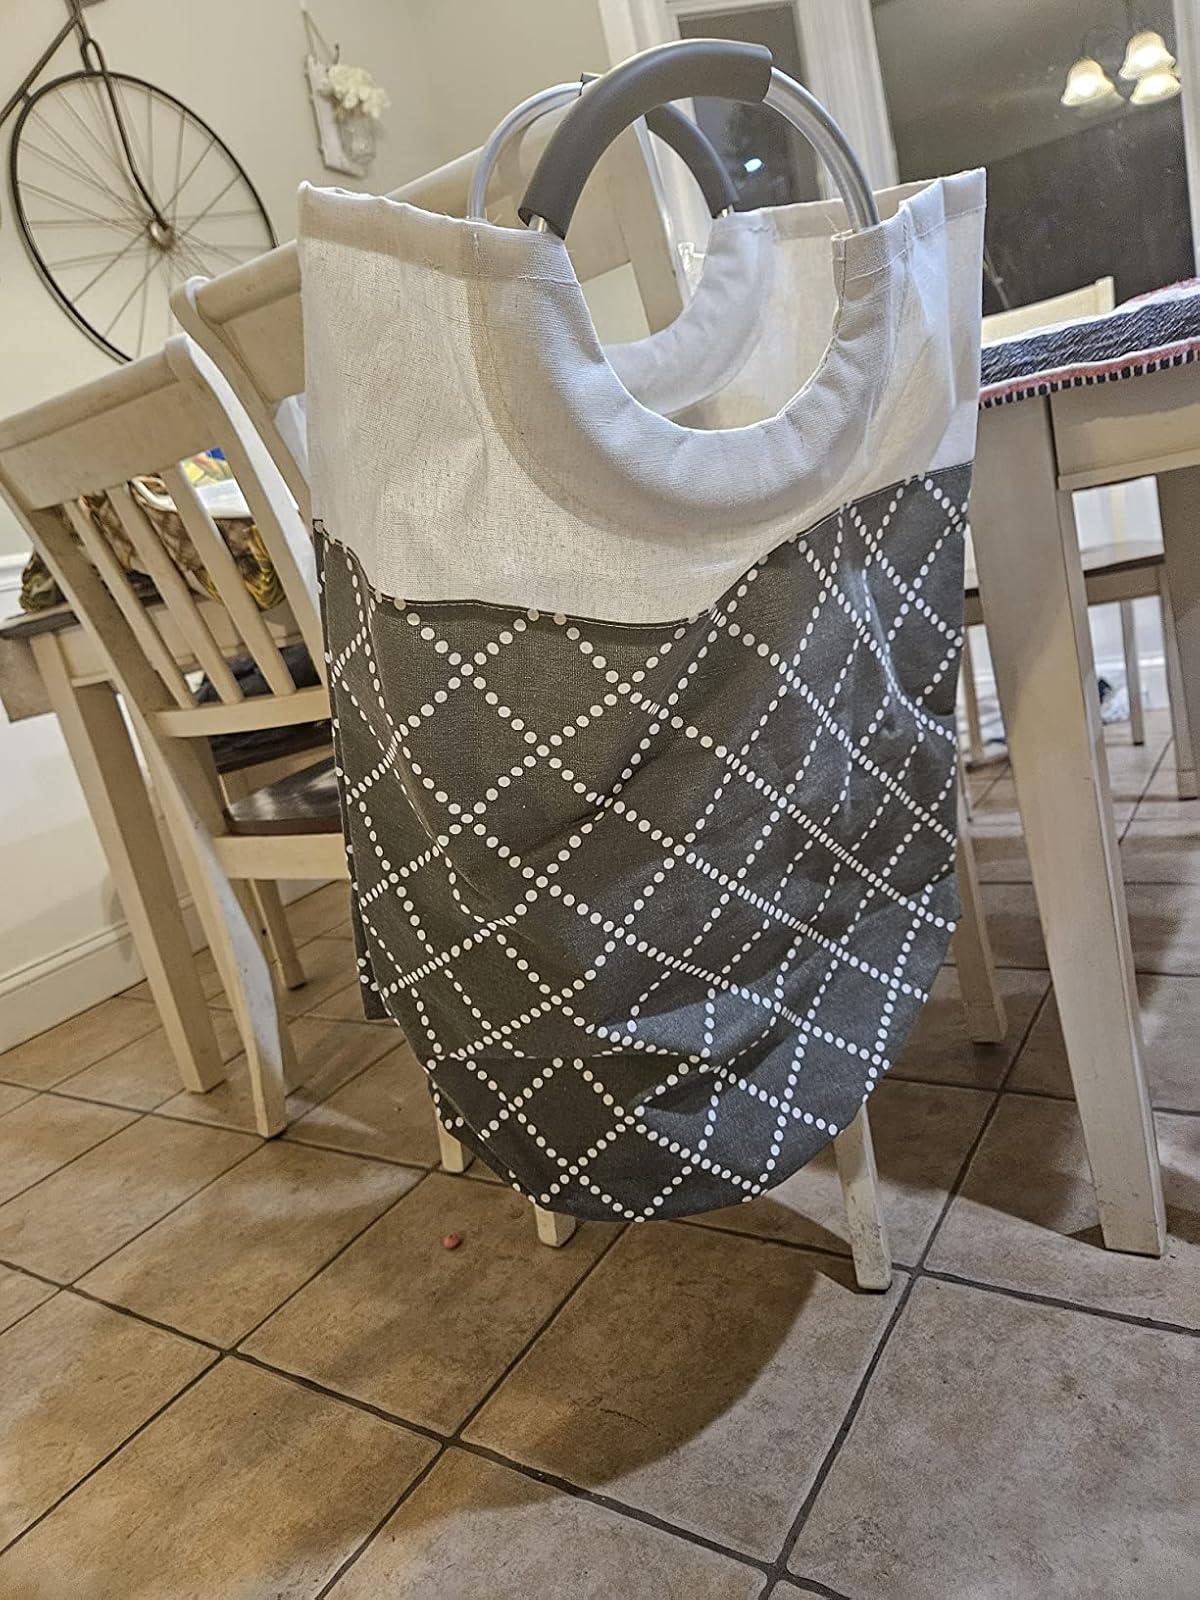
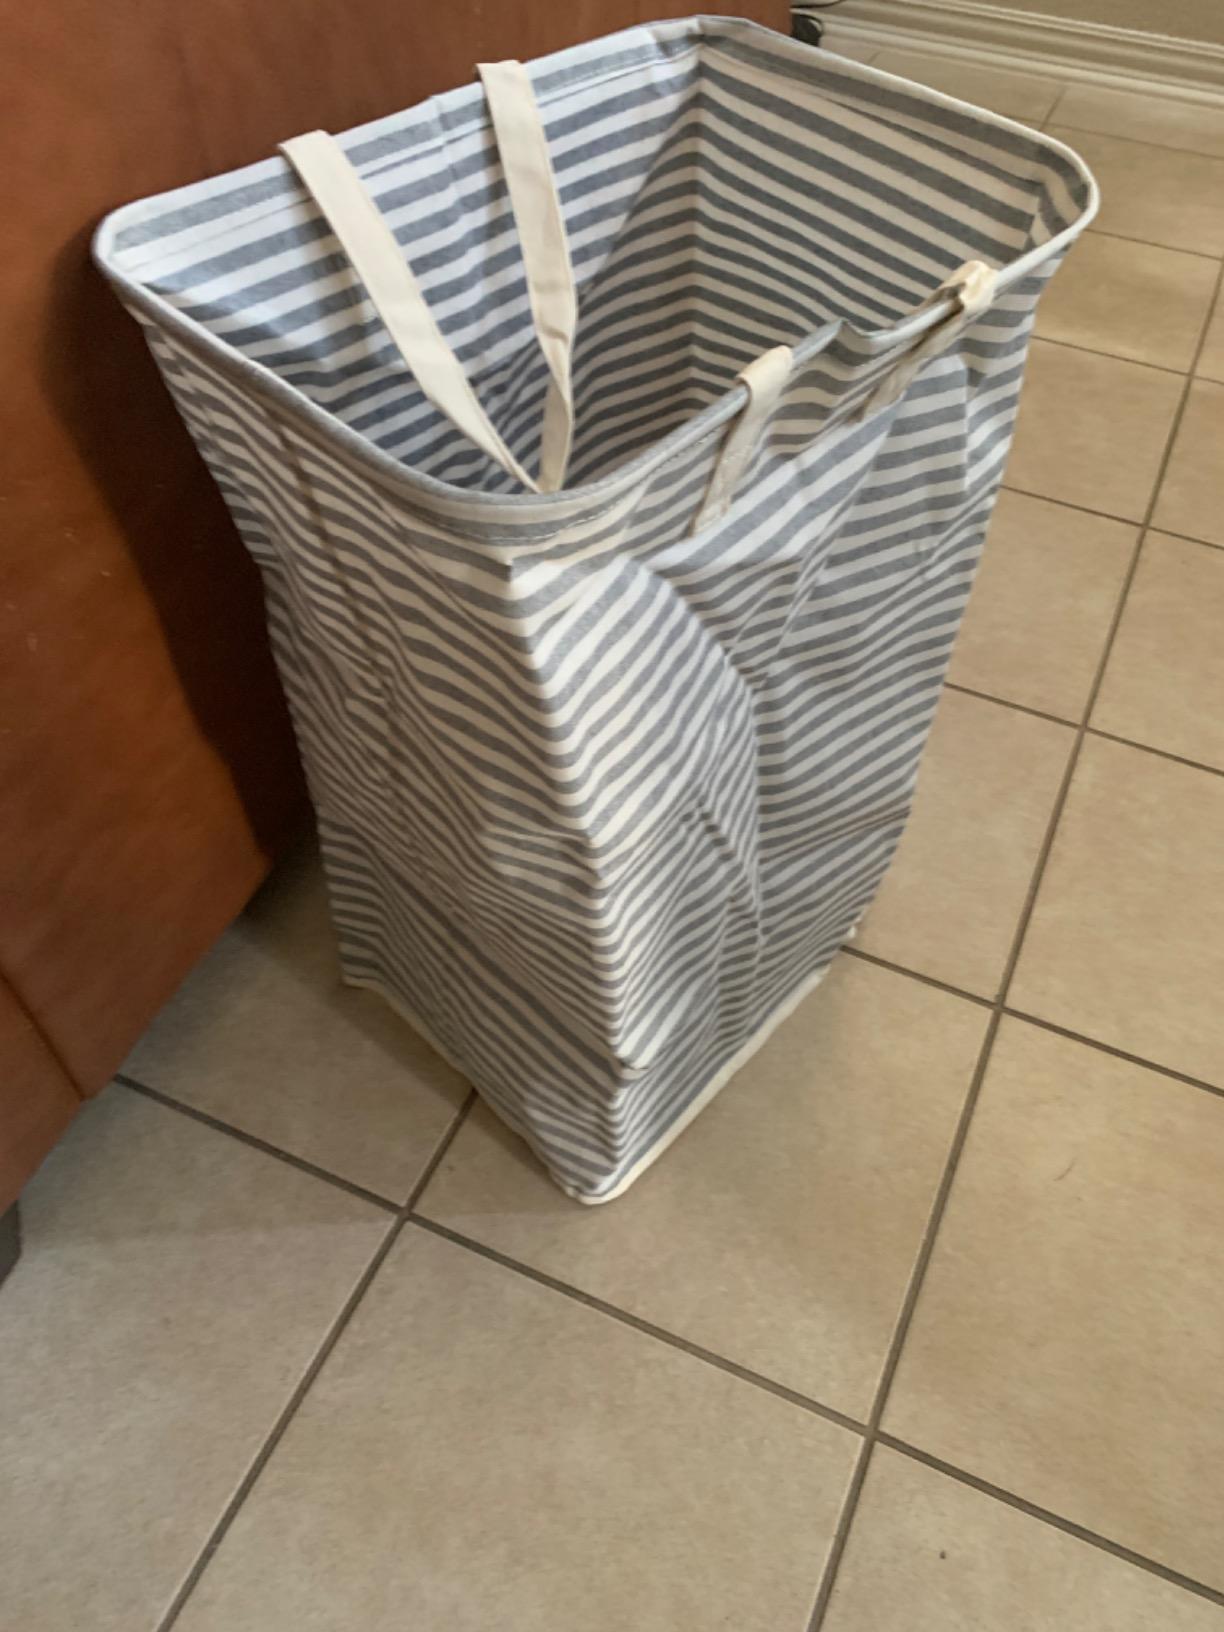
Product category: items_hamper
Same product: no